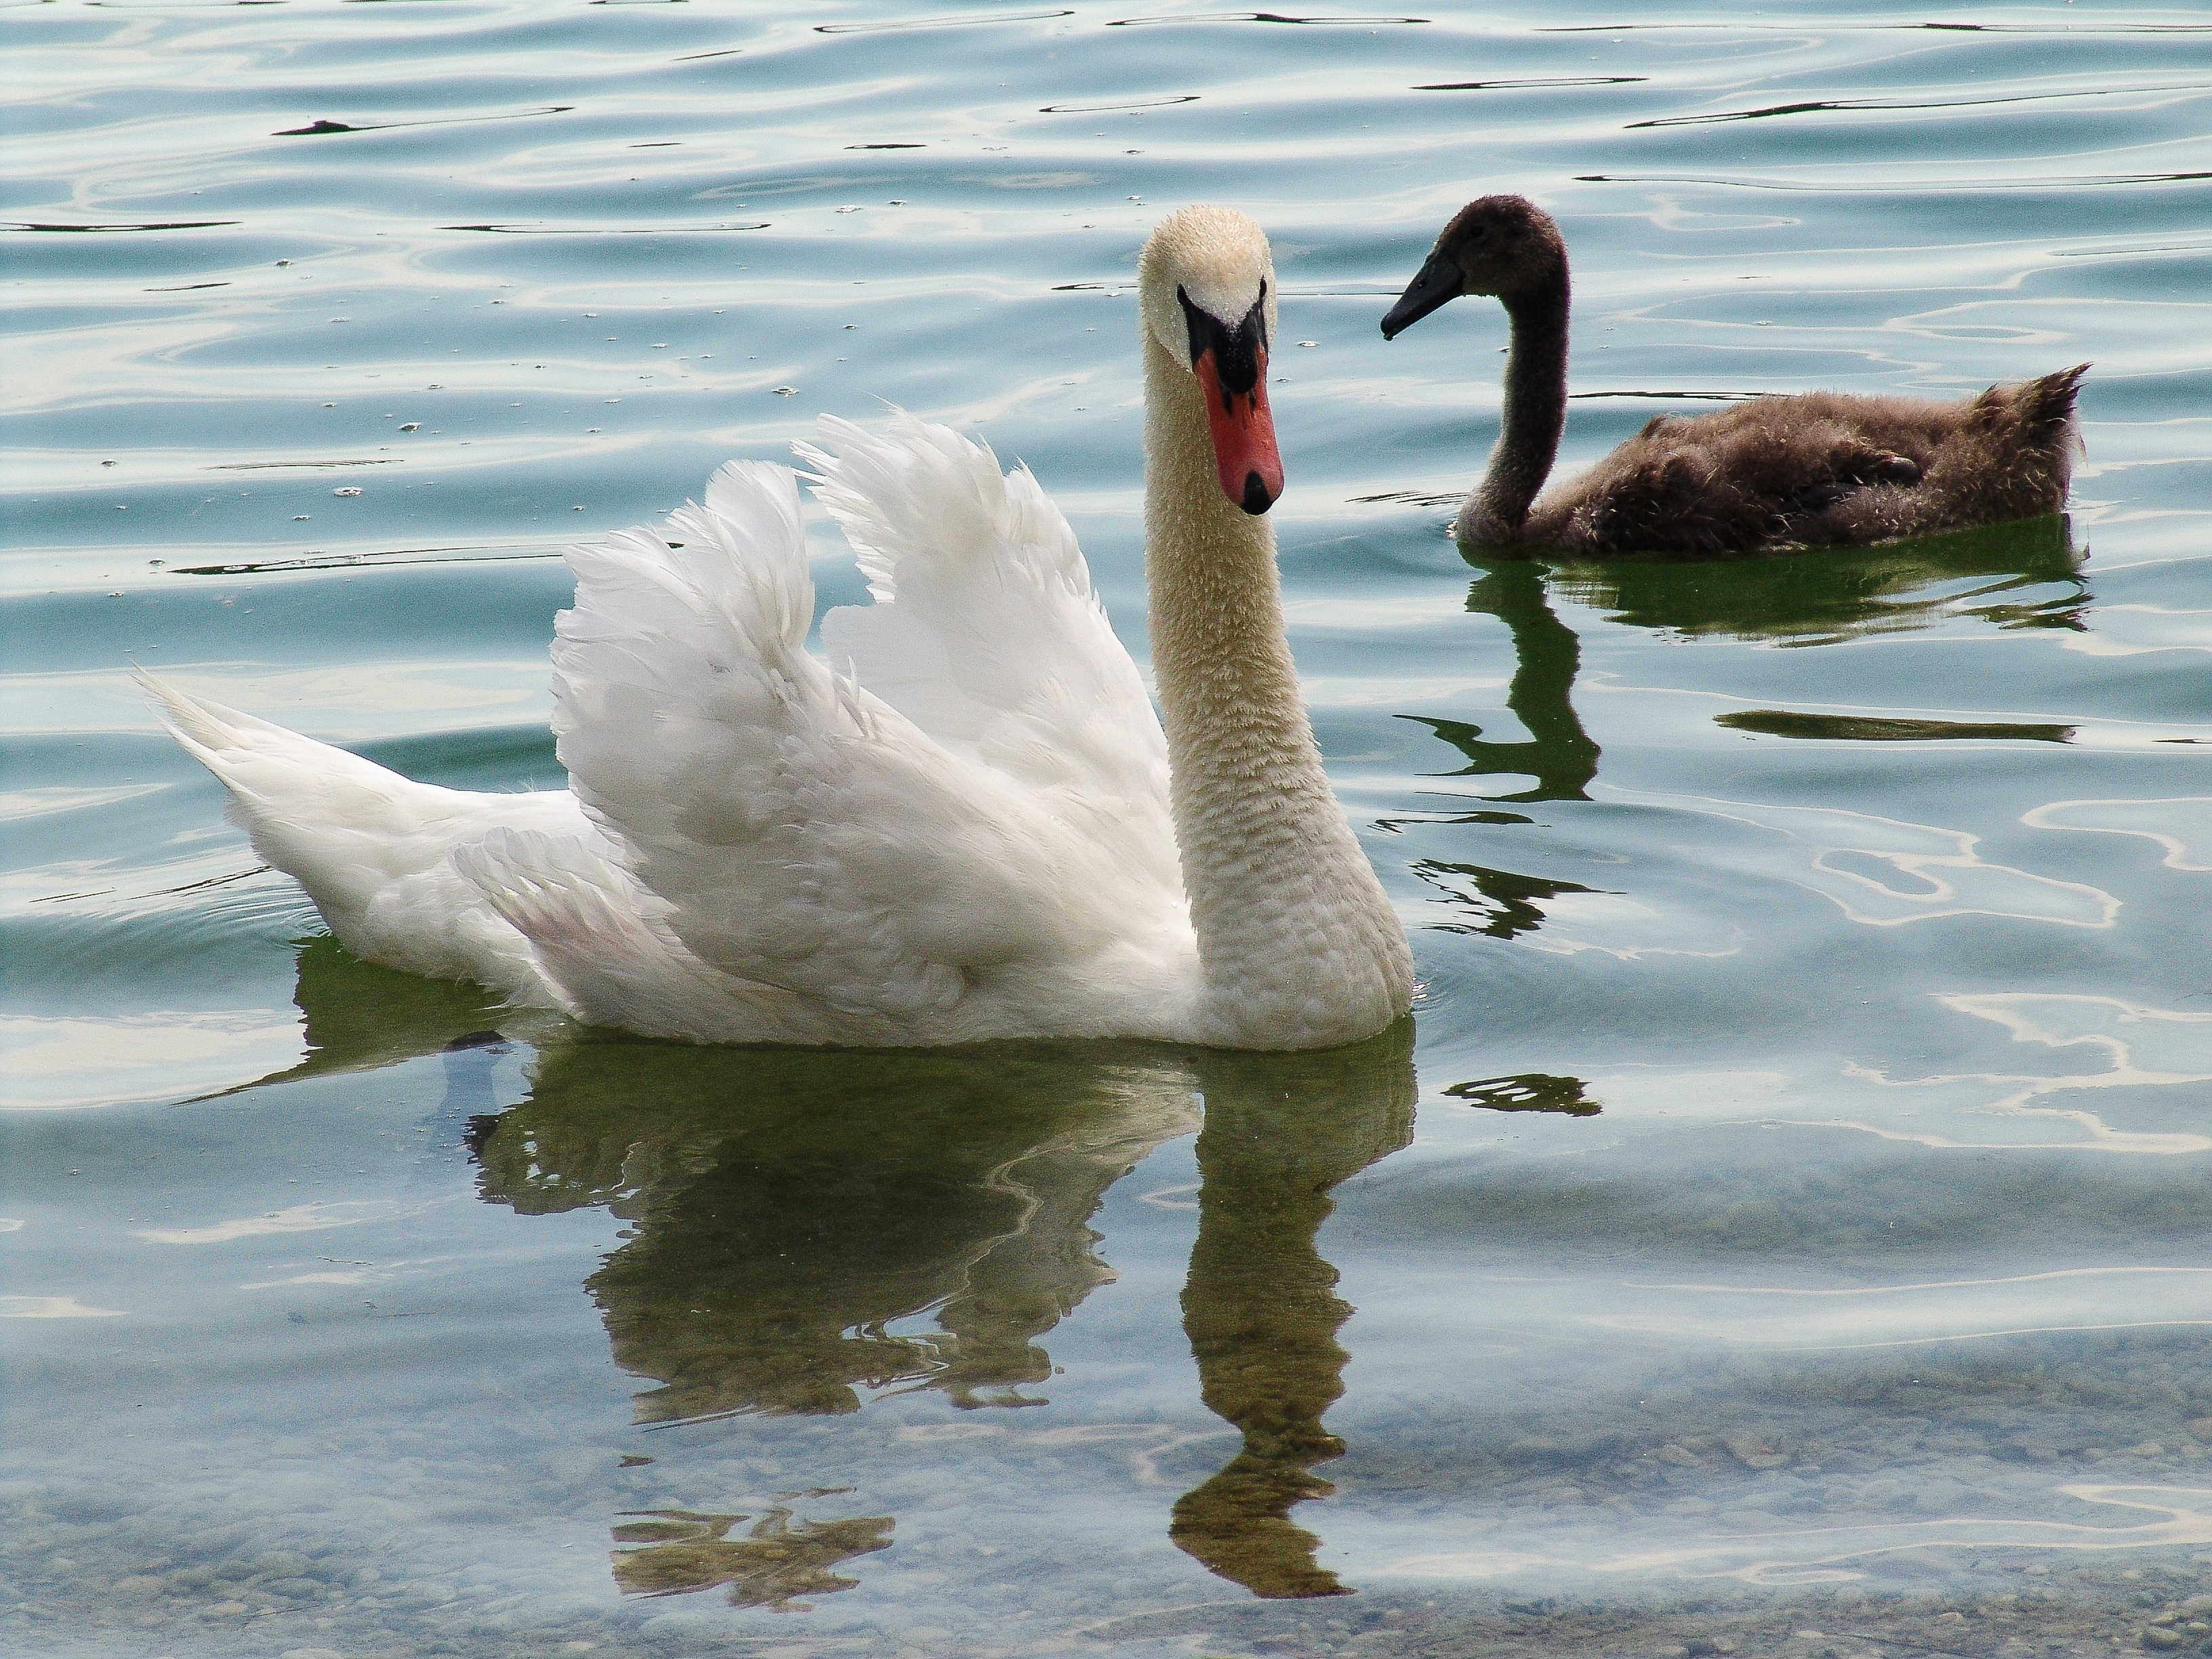
sea, water, nature, bird, wing, lake, wildlife, reflection, beak, fauna, swan, swans, vertebrate, cygnet, waterfowl, waters, water bird, schwimmvogel, young swans, baby swan, ducks geese and swans